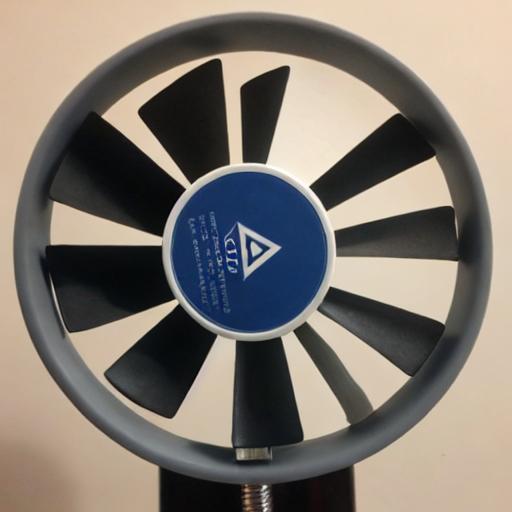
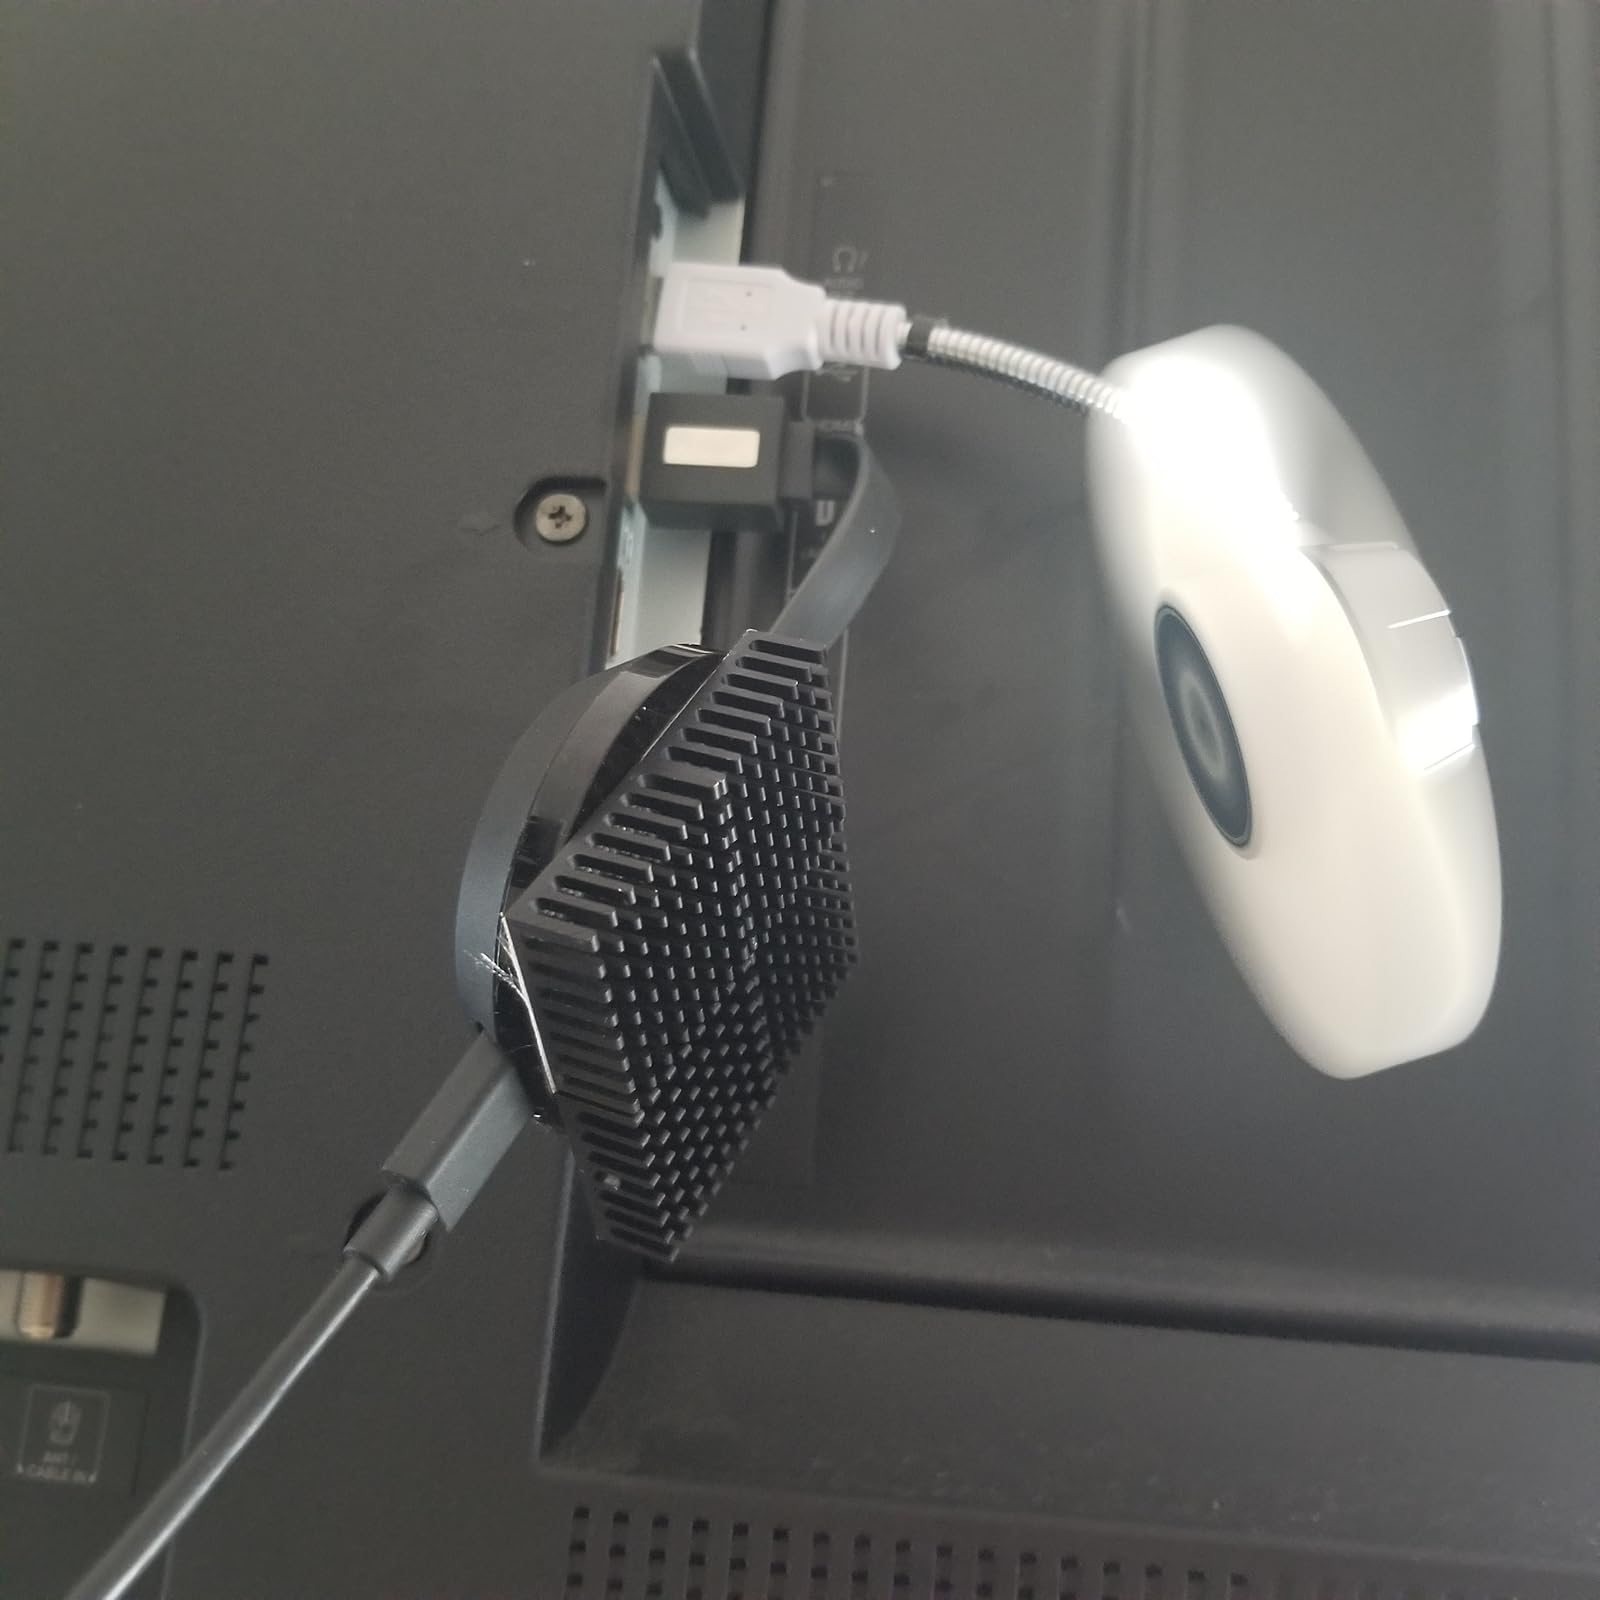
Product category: fan
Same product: no